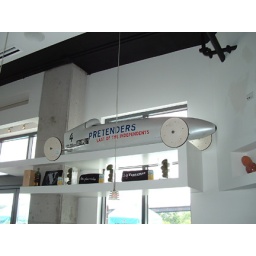
The Pretenders' soap box derby car above the bar.